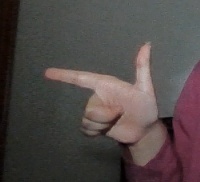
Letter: yaa